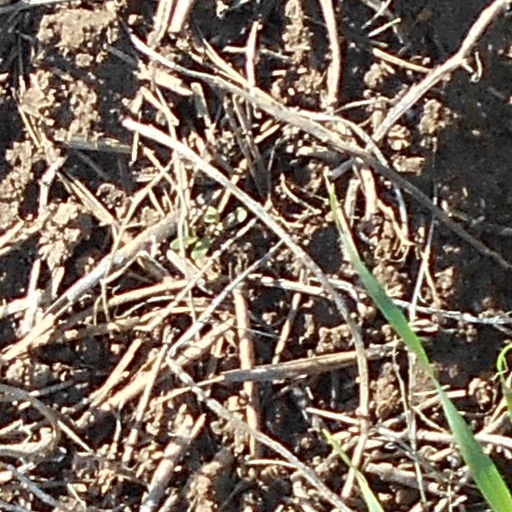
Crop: wheat